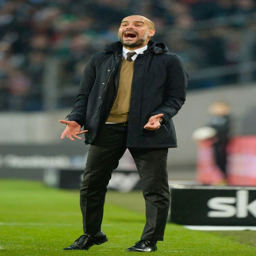
football player will be unveiled as the new manager